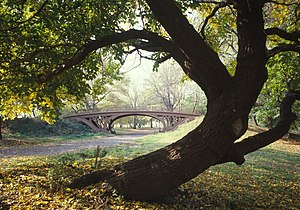
Central Park
Et udsnit af landskabet i Central Park.
"Central Park er en park på Manhattan i New York City, USA. Den er 4,1 km lang og 825 m bred og har et areal på 3,4 km², og den er med sine omkring 25 millioner besøgende årligt den mest besøgte by-park i USA. Dens brug i mange film og tv-serier har desuden placeret den blandt de mest berømte parker i verden. Den administreres af byens park-udvalg, kaldet ""New York City Department of Parks and Recreation"".